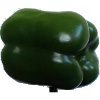
Label: Pepper Green 1